SyntheSys Research

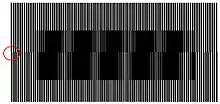
Principle behind delay-measuring technology. Small horizontal offset between top and bottom lines represent delay that is difficult to measure (see red oval). By superimposing unrelated frequency, offset is amplified and original shift can be calculated by knowing the two superimposed frequencies. (Effect may require 100% view scaling to see)

Being able to position a data signal relative to a clock signal with very high resolution and accuracy is an important capability in a BERT. This feature is used on the output of a data generator to ensure the clock signal rising edge corresponds to the middle of the data signal's bit window, since both signals will use different cabling and routing and can be mis-matched. The capability is also used on the receiver side of a BERT where a separate delay device is used to evaluate BER when the clock signal is not perfectly aligned in the middle of the data signal's bit cell. As the clock signal approaches either side of the data bit cell window, the quantity of errors will rise and the steepness of the rise is based on the amount of jitter between the clock and data signals. This type of analysis is called a "Bathtub Curve," which demonstrates a degree of system margin. This is an example of a signal integrity physical-layer test, utilizing BER measurement capability combined with accurate time delay capability.